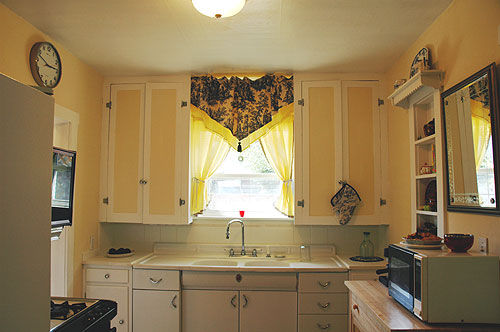
user: Given an image and a question. Answer the question in a short answer. Question: What is the complimentary color to the wall? Short Answer:
assistant: purple